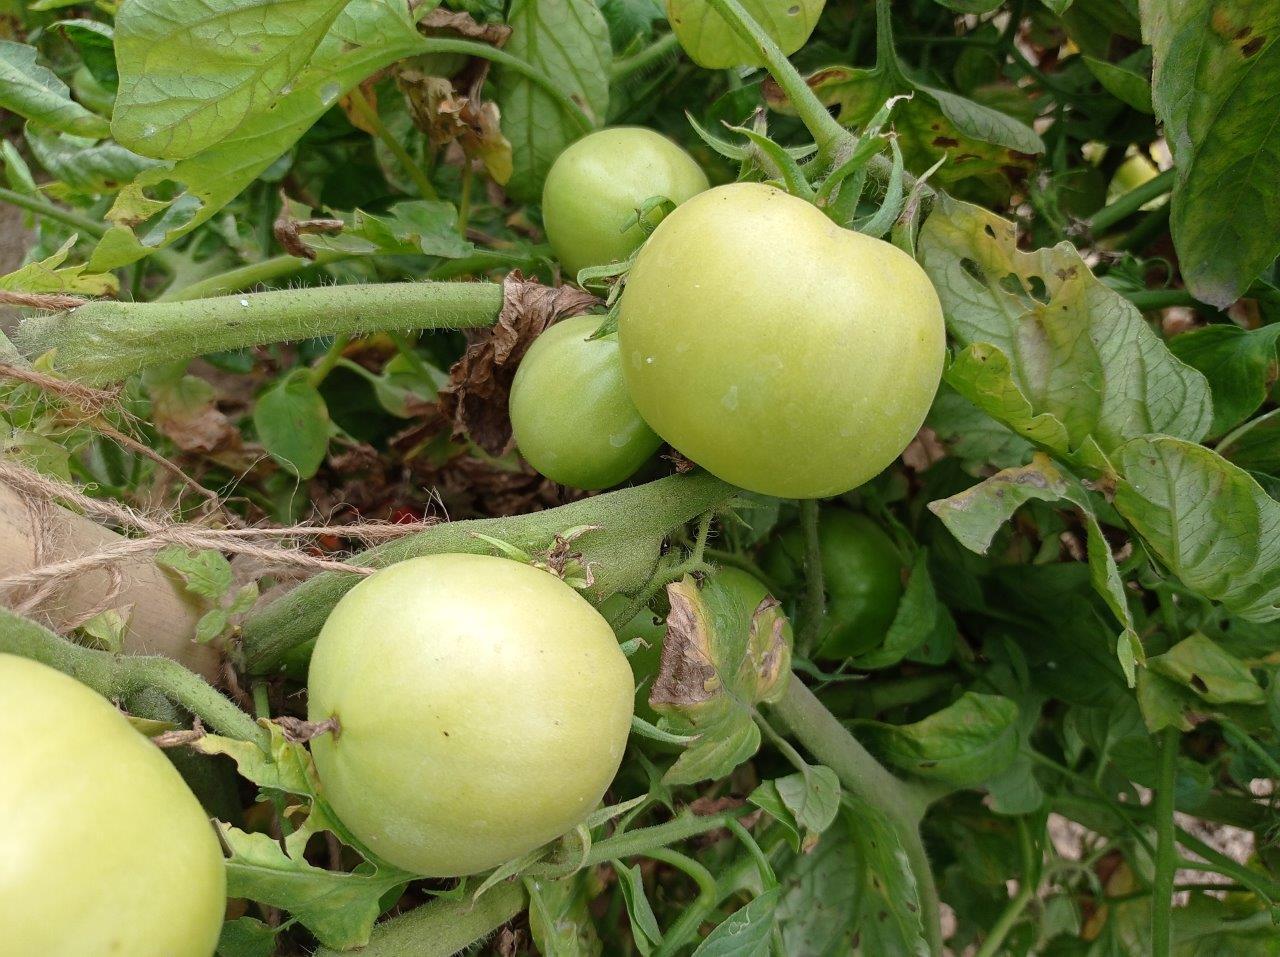
Maturity: Immature